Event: Nepal Earthquake
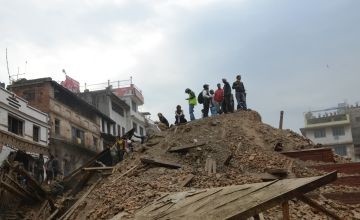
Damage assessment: damage